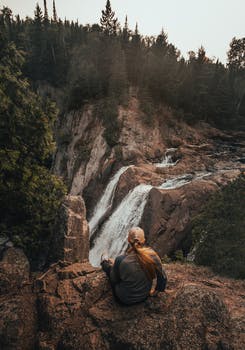
Label: No Watermark